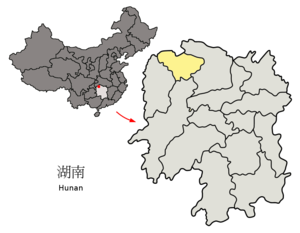
Zhangjiajie
Zhangjiajies beliggenhed i Hunan
Zhangjiajie er en kinesisk by på præfekturniveau i provinsen Hunan i det sydlige Kina. Præfekturet har et areal på 9.516 km² og en befolkning på 1.650.000 mennesker.